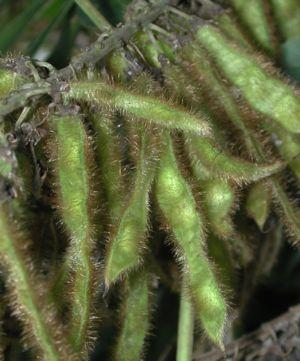
Pueraria montana est une espèce de plantes vivaces de la famille des Fabacées, originaire d'Extrême-Orient. Elle est cultivée dans son aire d'origine pour ses racines fournissant une fécule alimentaire. Sa variété lobata peut se montrer particulièrement envahissante.